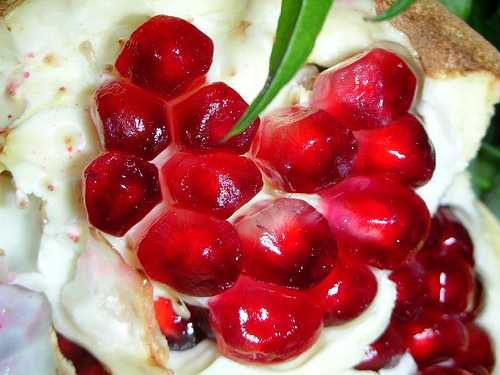
Label: Pomegranate